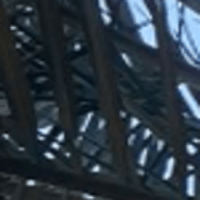
Label: Healthy sample